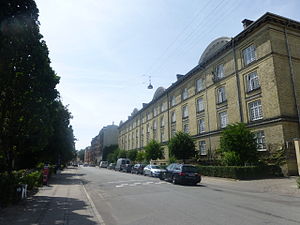
Ryesgade (København) / Nævneværdige bygninger i gaden
Ryesgade ved ejendommen Nørre Søpark.
Ryesgade er en flere km lang gade, der begynder på Nørrebro og fortsætter ind på Østerbro, parallelt med Blegdamsvej og Søerne, indtil den ender som en sidegade til Østerbrogade.